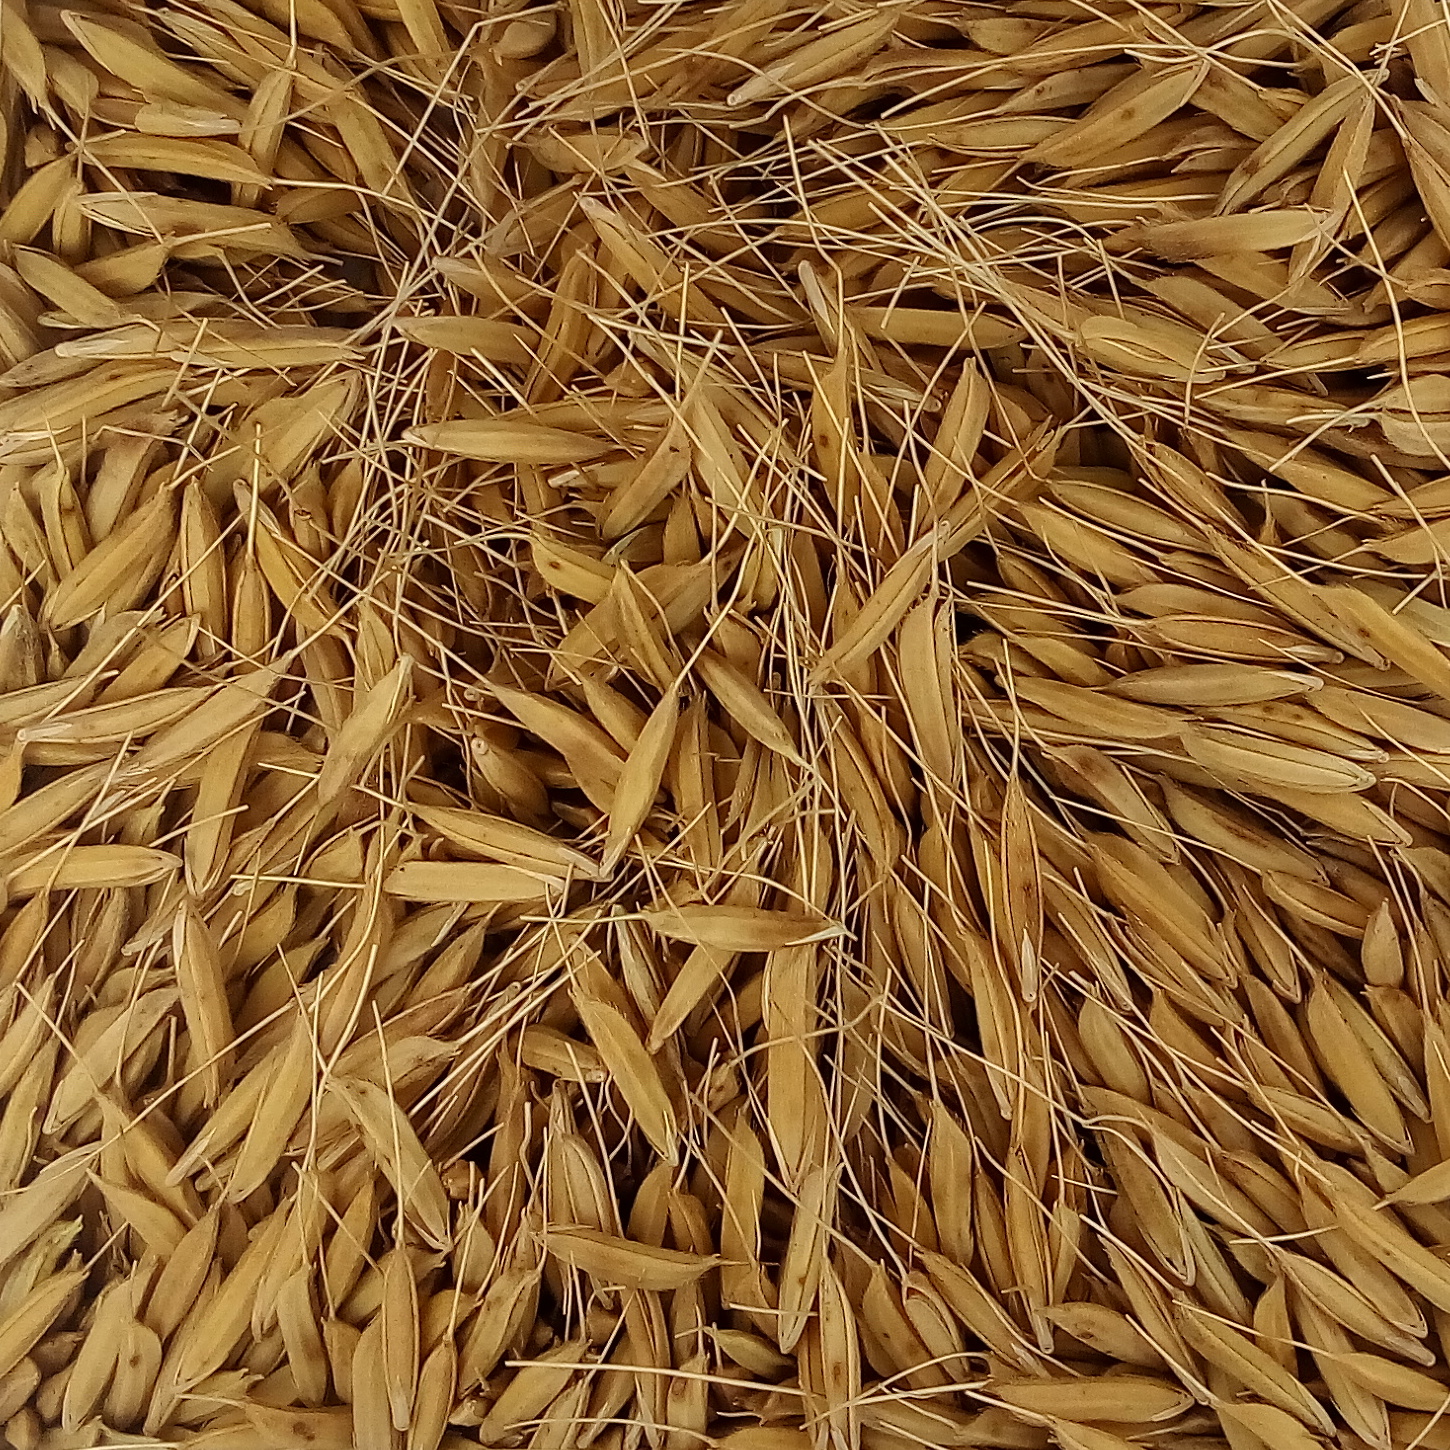
Rice seed variety: PB_6